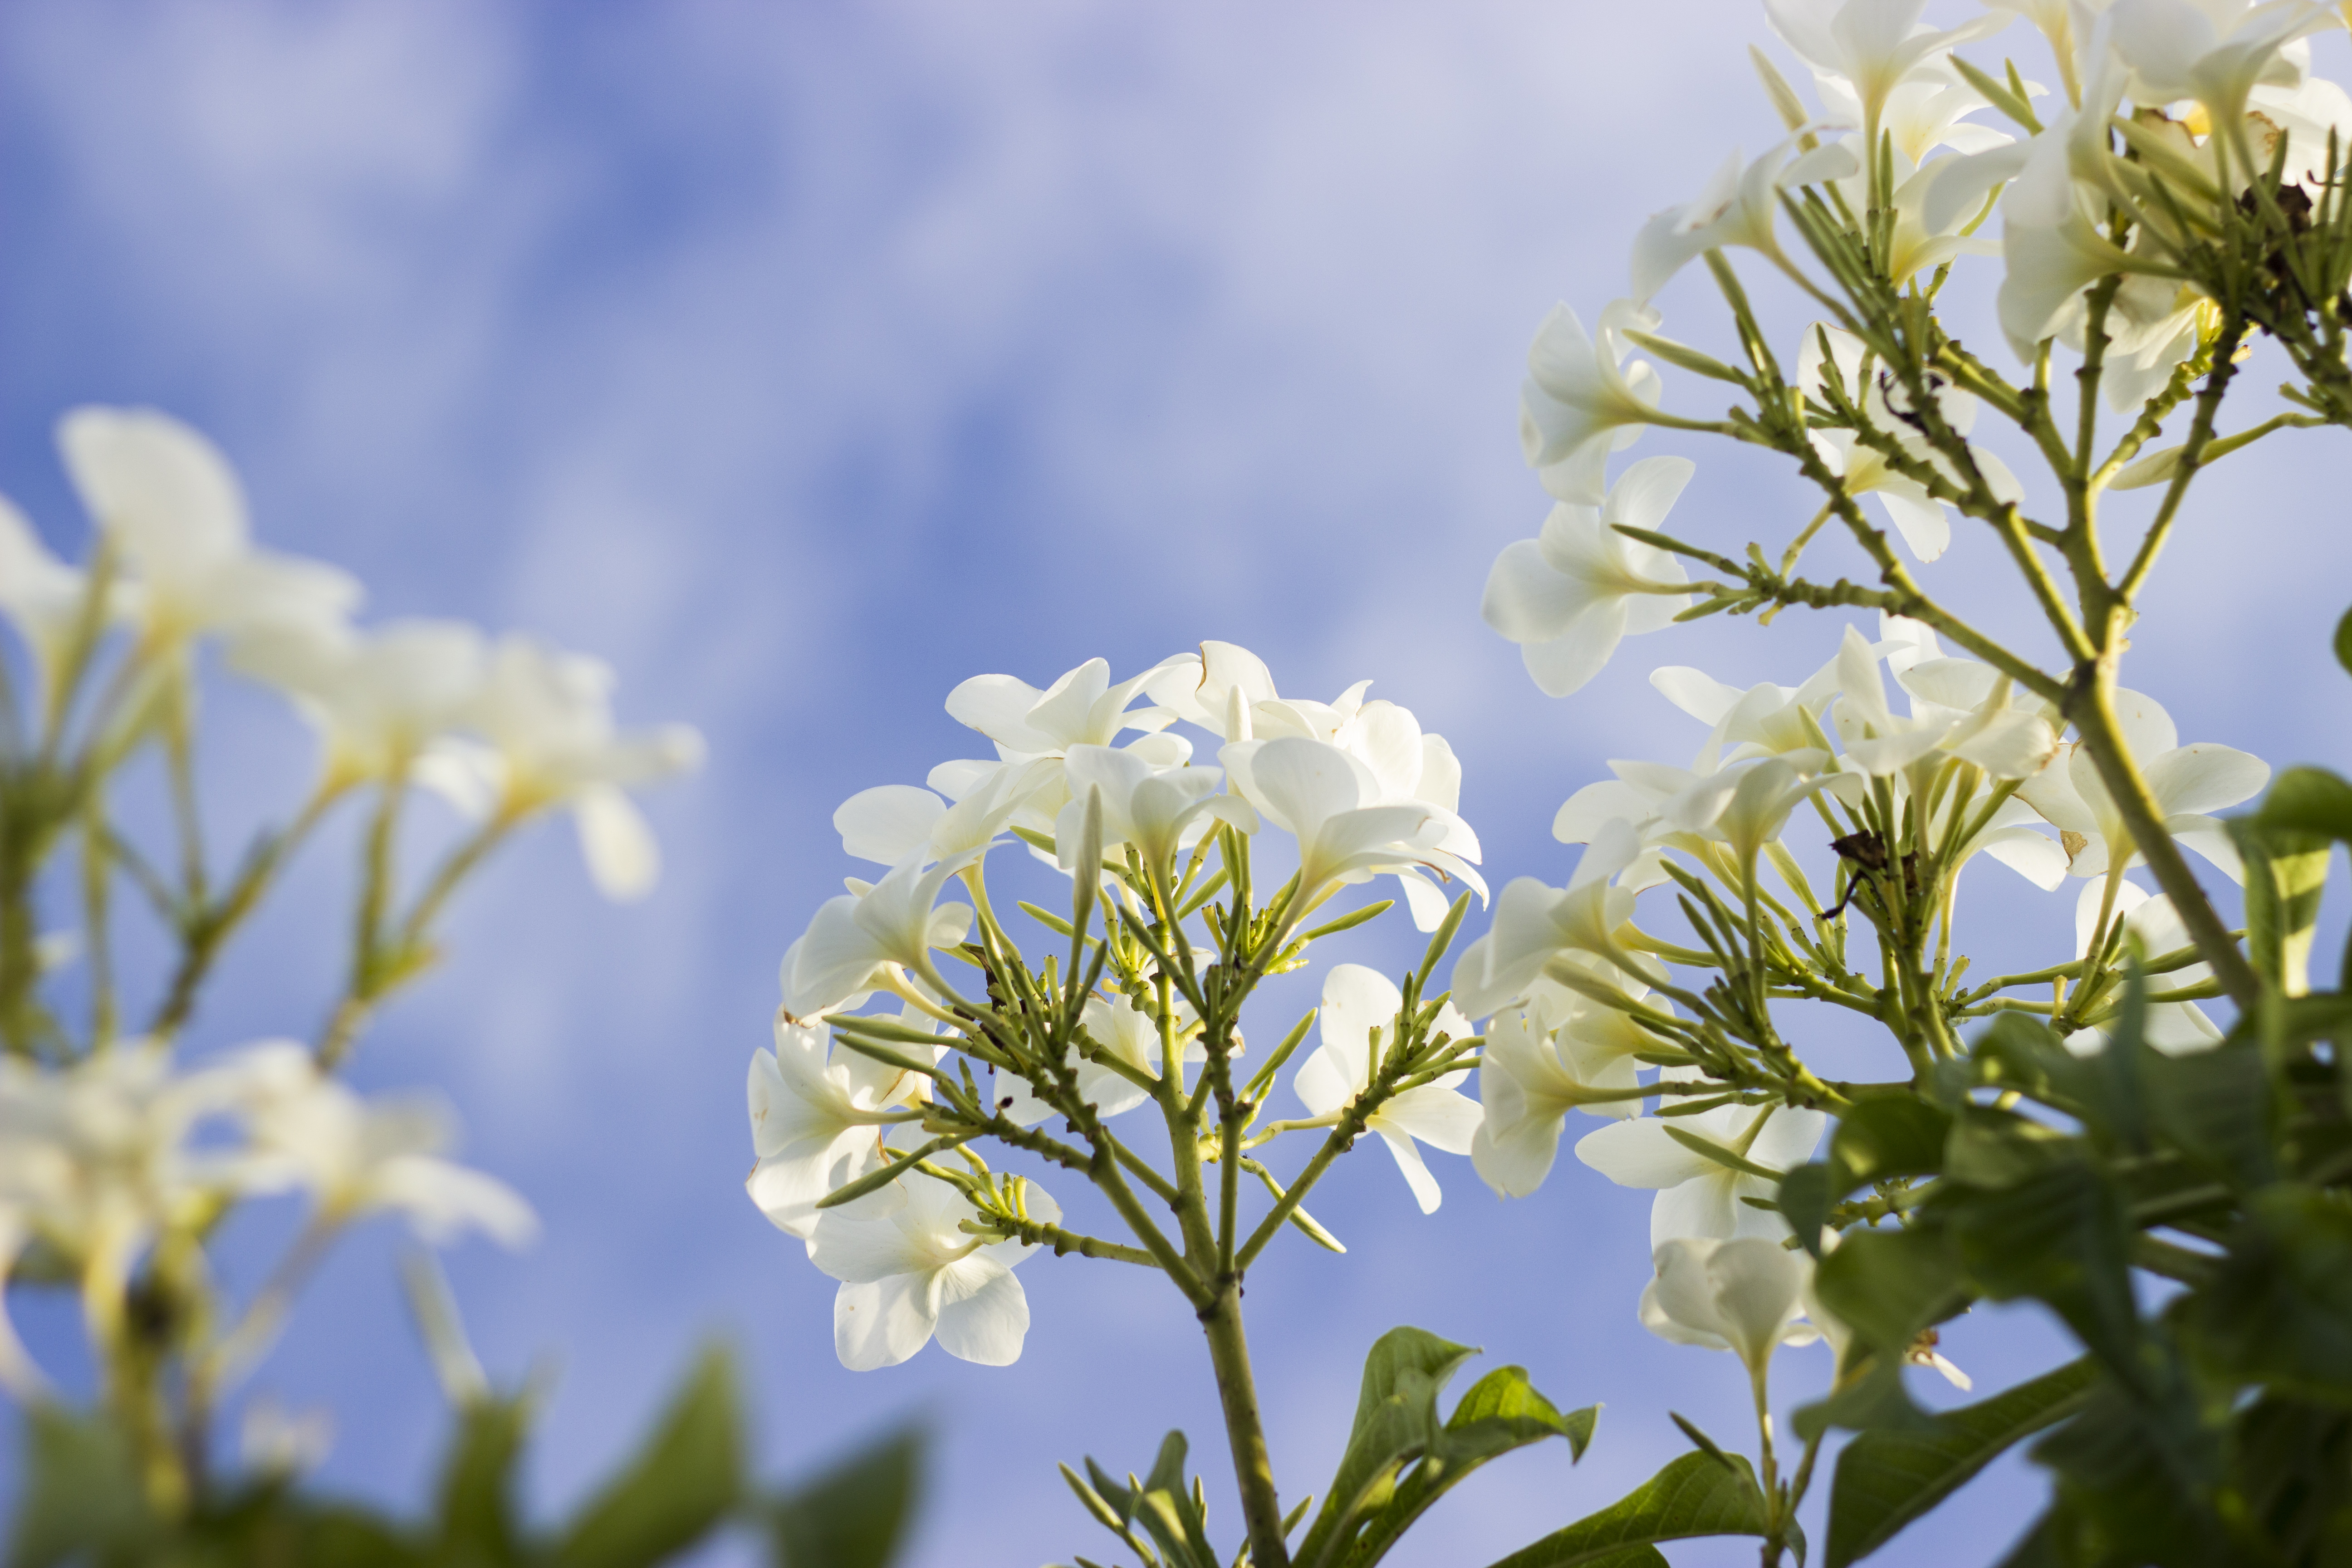
tree, nature, grass, branch, blossom, plant, sky, field, meadow, sunlight, leaf, flower, bloom, green, botany, flora, wildflower, flowers, close up, leaves, petals, macro photography, flowering plant, land plant